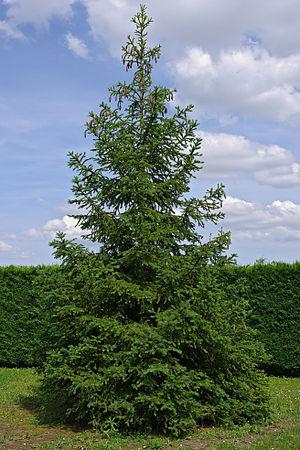
Épicéa commun Picea abies, jardin, Charente, France.